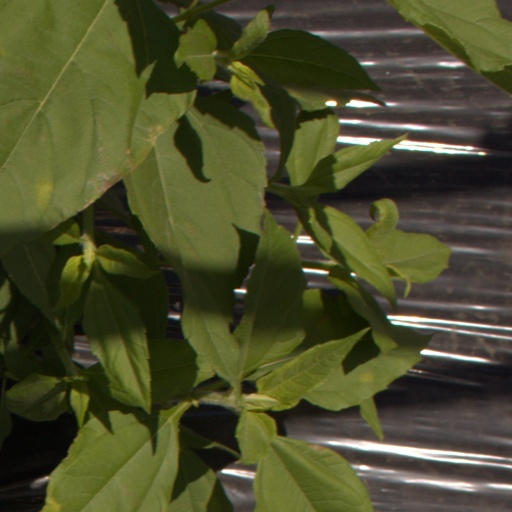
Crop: Jerusalem artichoke